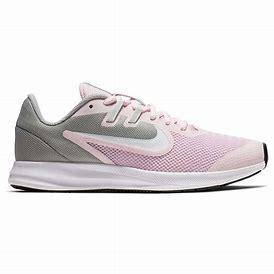
Brand: Nike
Model: Downshifter 9